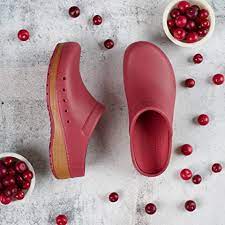
Label: Clog